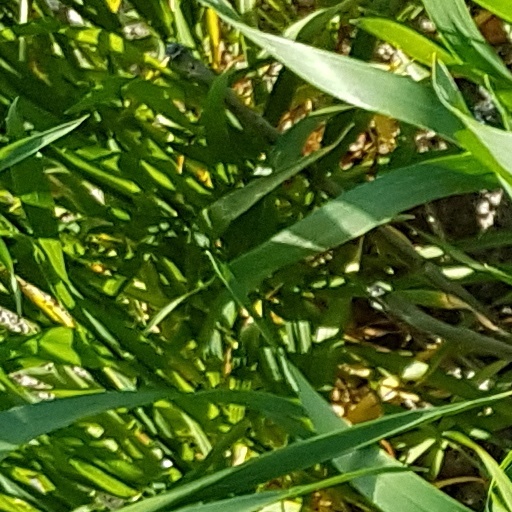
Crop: wheat